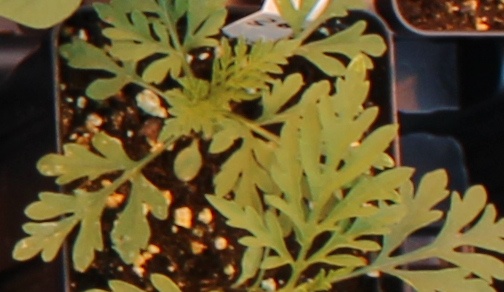
Label: Ragweed